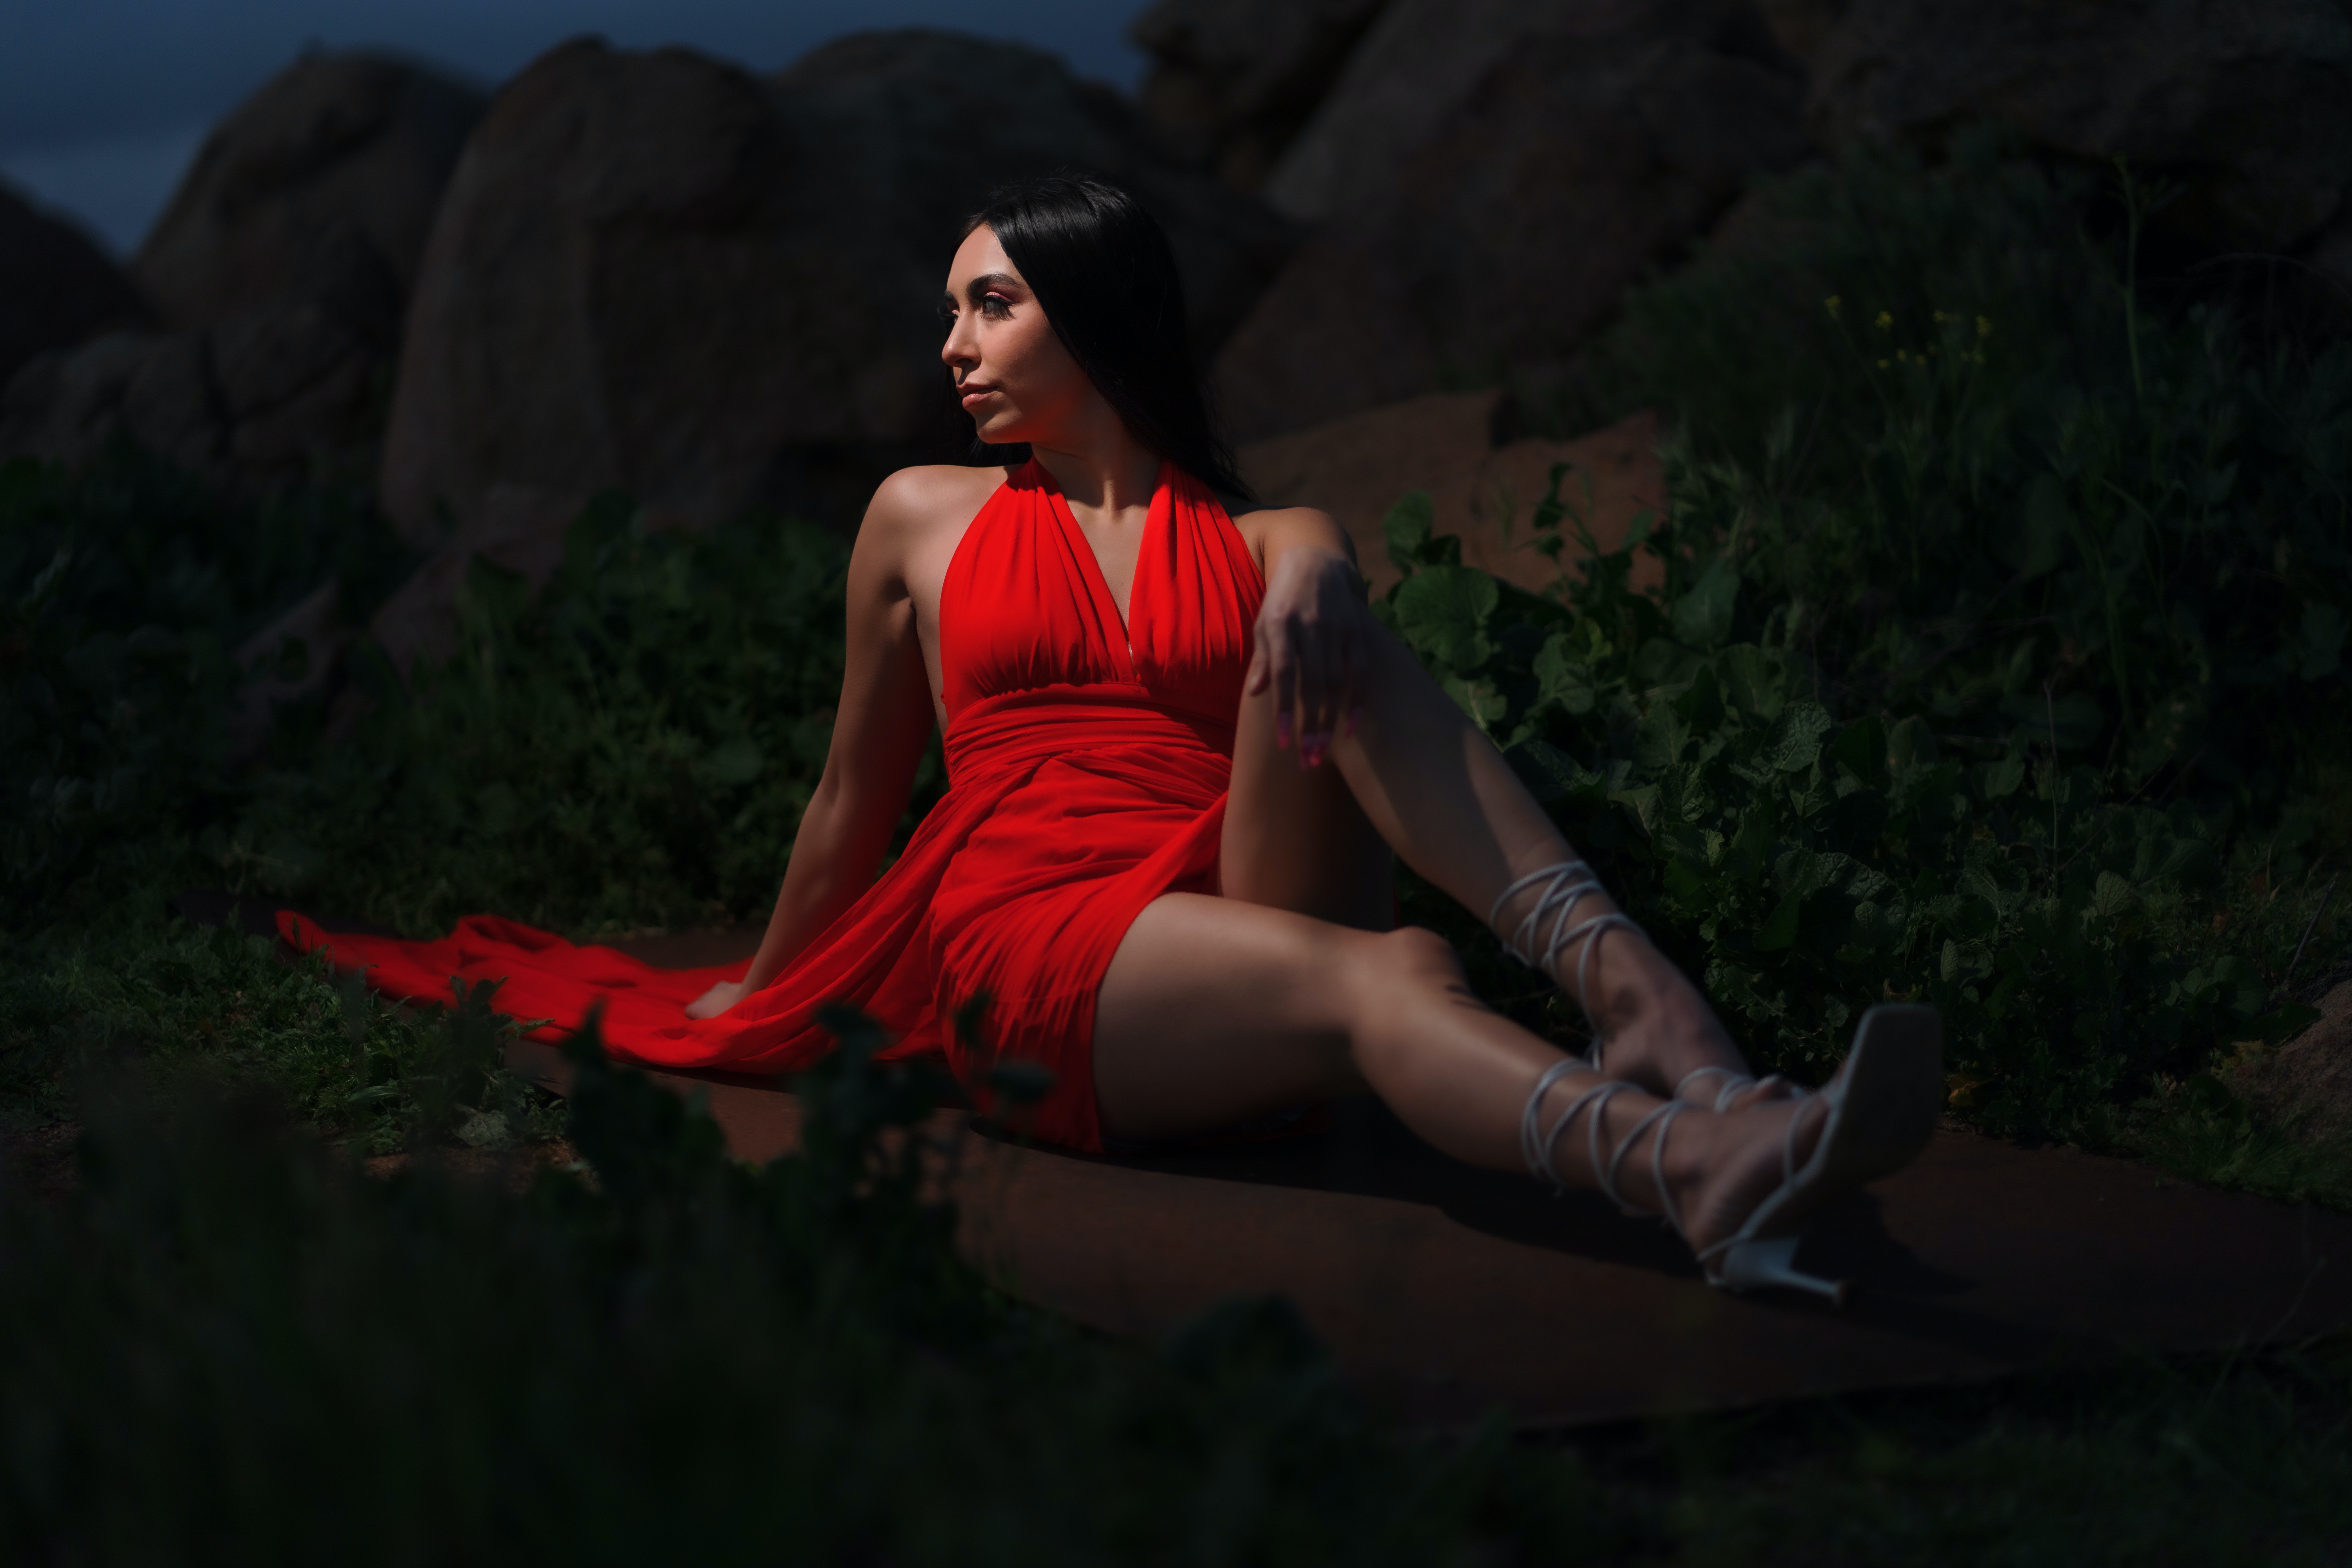
woman, dress, flash photography, People in nature, grey, thigh, plant, grass, knee, long hair, human leg, darkness, landscape, fashion design, tree, sitting, brown hair, forest, magenta, carmine, formal wear, cocktail dress, art model, grassland, flesh, fashion model, sandal, cg artwork, rock, photo shoot, night